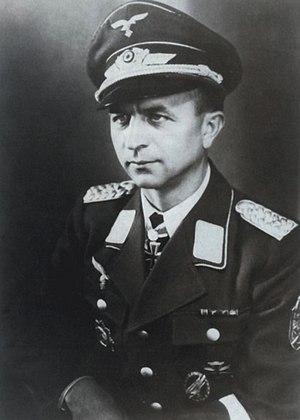
Erich Walther, né le 5 août 1903 à Gorden et mort le 26 décembre 1947 à Weimar, est un militaire allemand, général des Fallschirmjäger durant la Seconde Guerre mondiale.